Saraburi railway station

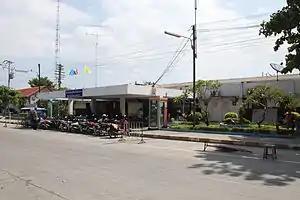

Saraburi railway station is a railway station in the Pak Priao Sub-district, Saraburi City, Saraburi. It is a class 1 railway station from Bangkok railway station. It was opened on May 1, 1897 as part of the Northeastern Line Ayutthaya–Kaeng Khoi Junction section.